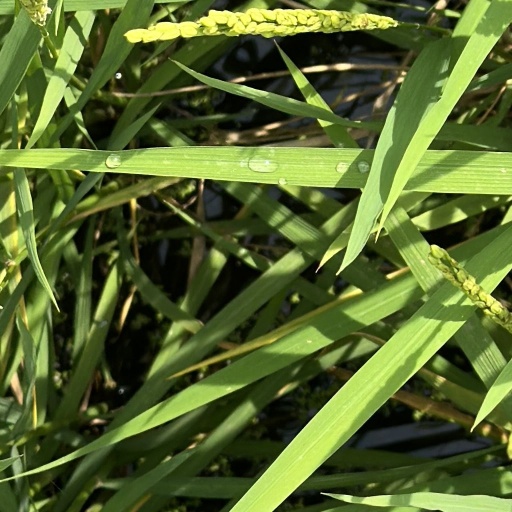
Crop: rice